Karasura Glacier

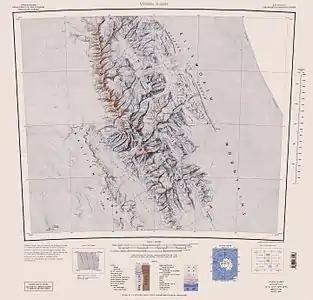
Map of Sentinel Range and Bastien Range.

Karasura Glacier is the long and wide glacier on the northeast side of Bastien Range in Ellsworth Mountains, Antarctica. It drains the north slopes of Bergison Peak and the east slopes of Patmos Peak, flows northwards, leaves the range and enters the southeast flowing Nimitz Glacier.